Levi Eshkol

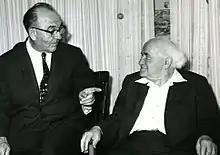
Eshkol and Ben-Gurion, June 1963

During his term as finance minister, Eshkol established himself as a prominent figure in Mapai's leadership, and was designated by Prime Minister David Ben-Gurion as his successor.